Local Government Act 1958

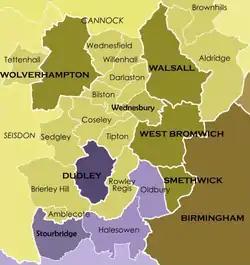
The local government structure within North Worcestershire and South Staffordshire – Prior to the "West Midlands Order 1965" reorganisation

In 1964, Solihull, with altered boundaries, became a county borough. In 1966, an order altering local government in much of the "Black Country" part of the SRA came into effect creating five large county boroughs of Dudley, Walsall, Warley, West Bromwich and Wolverhampton, which were also to share a police force, the West Midlands Constabulary. A West Midlands passenger transport authority, including Birmingham, was formed in 1969. In 1974, a larger metropolitan county was formed, including Coventry and the intervening countryside.